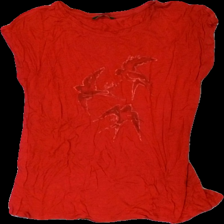
View: front
Type: Top
Category: Ladies
Brand: Ellos
Colors: Red
Material: 100% viscose
Pattern: Animal print
Cut: Regular, C-collar
Size: 40
Season: All
Price range: 50-100
Recommended usage: Reuse